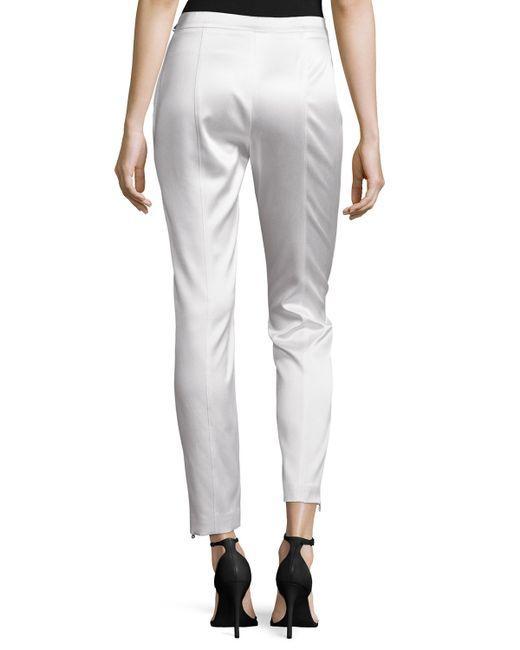
Slim Fit weiße Bürohose für Damen